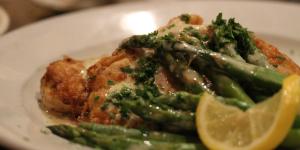
pollo con salsa de esparragos